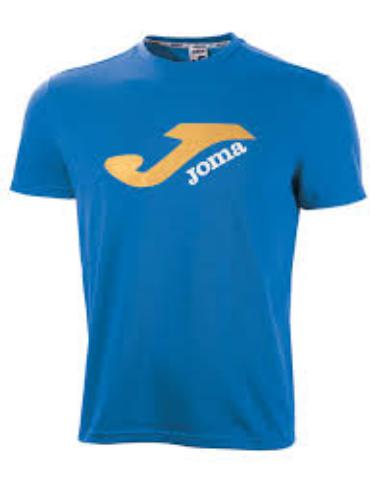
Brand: Joma-1
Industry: Clothes